Troms

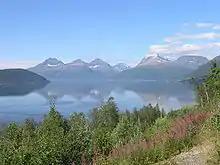
Balsfjord in central Troms

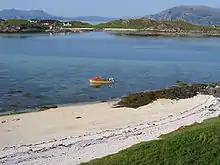
Musvær; islands north of Kvaløya. The coast has fairly mild winters but cool summer days.

Troms is located in the northern part of the Scandinavian Peninsula. Due to the long distance to the more densely populated areas of the continent, this is one of the least polluted areas of Europe. Troms has a very rugged and indented coastline facing the Norwegian Sea. However, the large and mountainous islands along the coast provide an excellent sheltered waterway on the inside. Starting in the south, the largest islands are: northeastern part of Hinnøya (the southern part is in Nordland), Grytøya, Senja, Kvaløya, Ringvassøya, Reinøy, Vanna, and Arnøy. Some of these islands, most noteworthy Senja, have a rugged outer coast with steep mountains, and a more calm eastern shore. There are several large fjords that stretch quite far inland. Starting in the south, the largest fjords are Vågsfjorden, Andfjorden (partially in Nordland county), Malangen, Balsfjorden, Ullsfjorden, Lyngen, and Kvænangen. The largest lake is Altevatnet in the interior of the county.